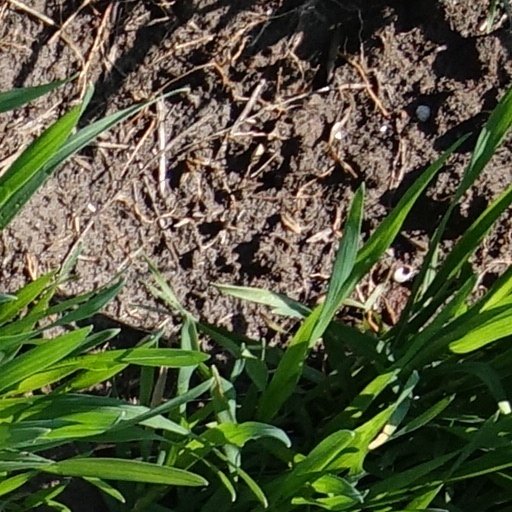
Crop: wheat